Vernon Brown (musician)

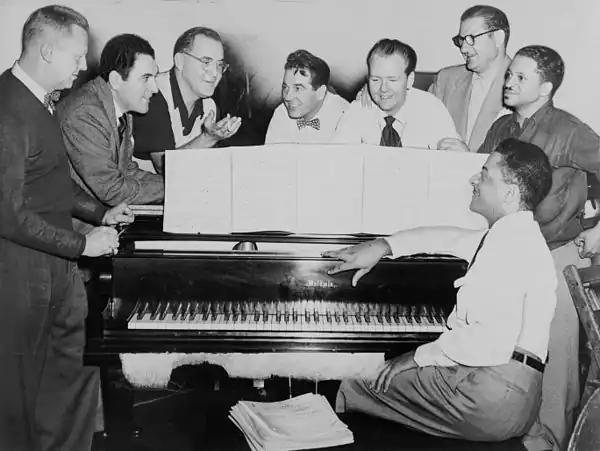
Vernon Brown (left) with Benny Goodman (third from left) and some of Goodman's former musicians in 1952. Left to right: Brown, George Auld, Goodman, Gene Krupa, Clint Neagley, Ziggy Elman, Israel Crosby and Teddy Wilson (at piano)

Brown performed with Louis Armstrong and his All Stars for the ninth Cavalcade of Jazz concert held at Wrigley Field in Los Angeles. The concert was produced by Leon Hefflin, Sr. on June 7, 1953. Also featured that day were Roy Brown and his Orchestra, Don Tosti and His Mexican Jazzmen, Earl Bostic, Nat "King" Cole, and Shorty Rogers and his Orchestra.